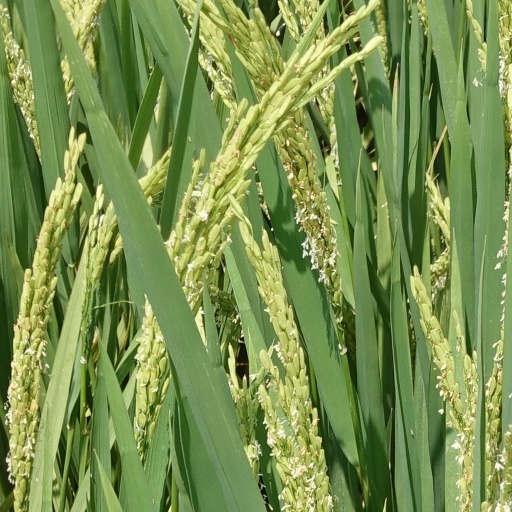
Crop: rice